University of North Carolina at Chapel Hill

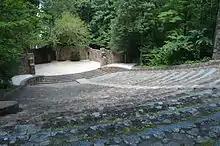
A stone amphitheater in the wooden location.

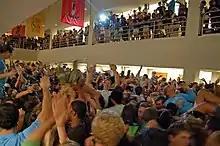
A large gathering of people in a room.

Most student organizations at UNC-Chapel Hill are officially recognized and provided with assistance by the Carolina Union, an administrative unit of the university. Funding is derived from the student government student activity fee, which is allocated at the discretion of the Undergraduate Senate (UGS) or the Graduate and Professional Student Government Senate (GPSG Senate).